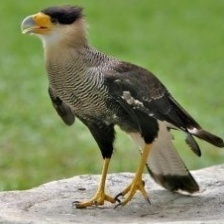
Species: CRESTED CARACARA
Scientific name: CARACARA CHERIWAY